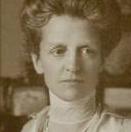
Age: 93